Kananaskis Village

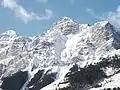
Mountain view from Kananaskis Village

Kananaskis Village is an unincorporated community in Alberta's Rockies within the Kananaskis Country park system in the Kananaskis Improvement District of Alberta, Canada. It is located between Calgary and Banff, approximately south of the Trans-Canada Highway (Highway 1), west of Highway 40 (Kananaskis Trail) via Mt. Allan Drive and Centennial Drive. The community is located on the west shore of the Kananaskis River at the base of Mount Kidd.